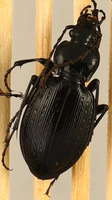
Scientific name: Carabus goryi
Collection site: Mountain Lake Biological Station NEON (MLBS), plot MLBS_002